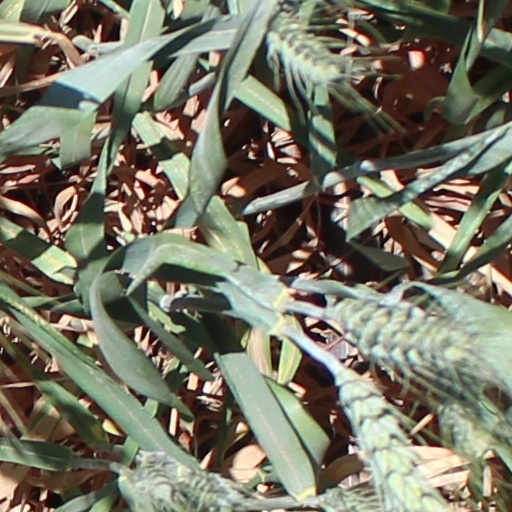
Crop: wheat